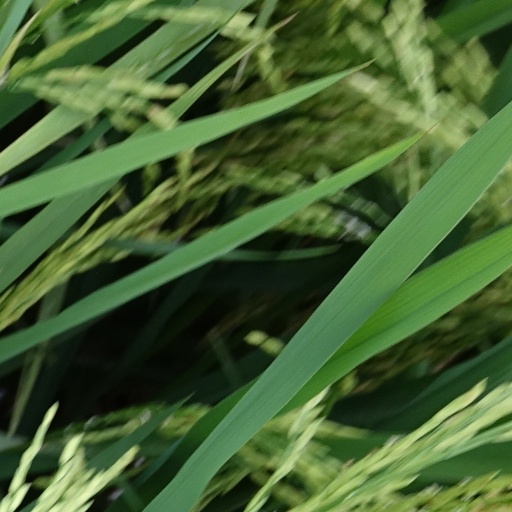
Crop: rice